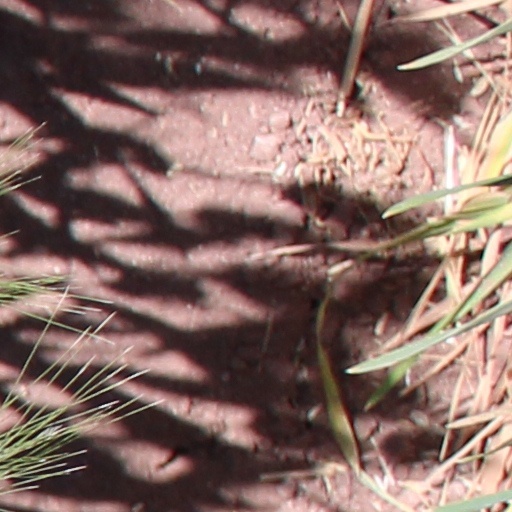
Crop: wheat